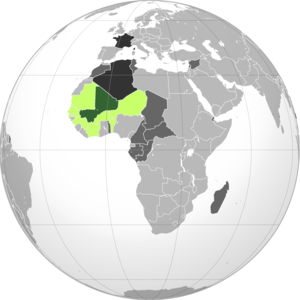
Fransk Sudan
Grøn: Fransk Sudan